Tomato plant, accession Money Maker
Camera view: tilt-top (135 deg); turntable rotation: 180 degrees
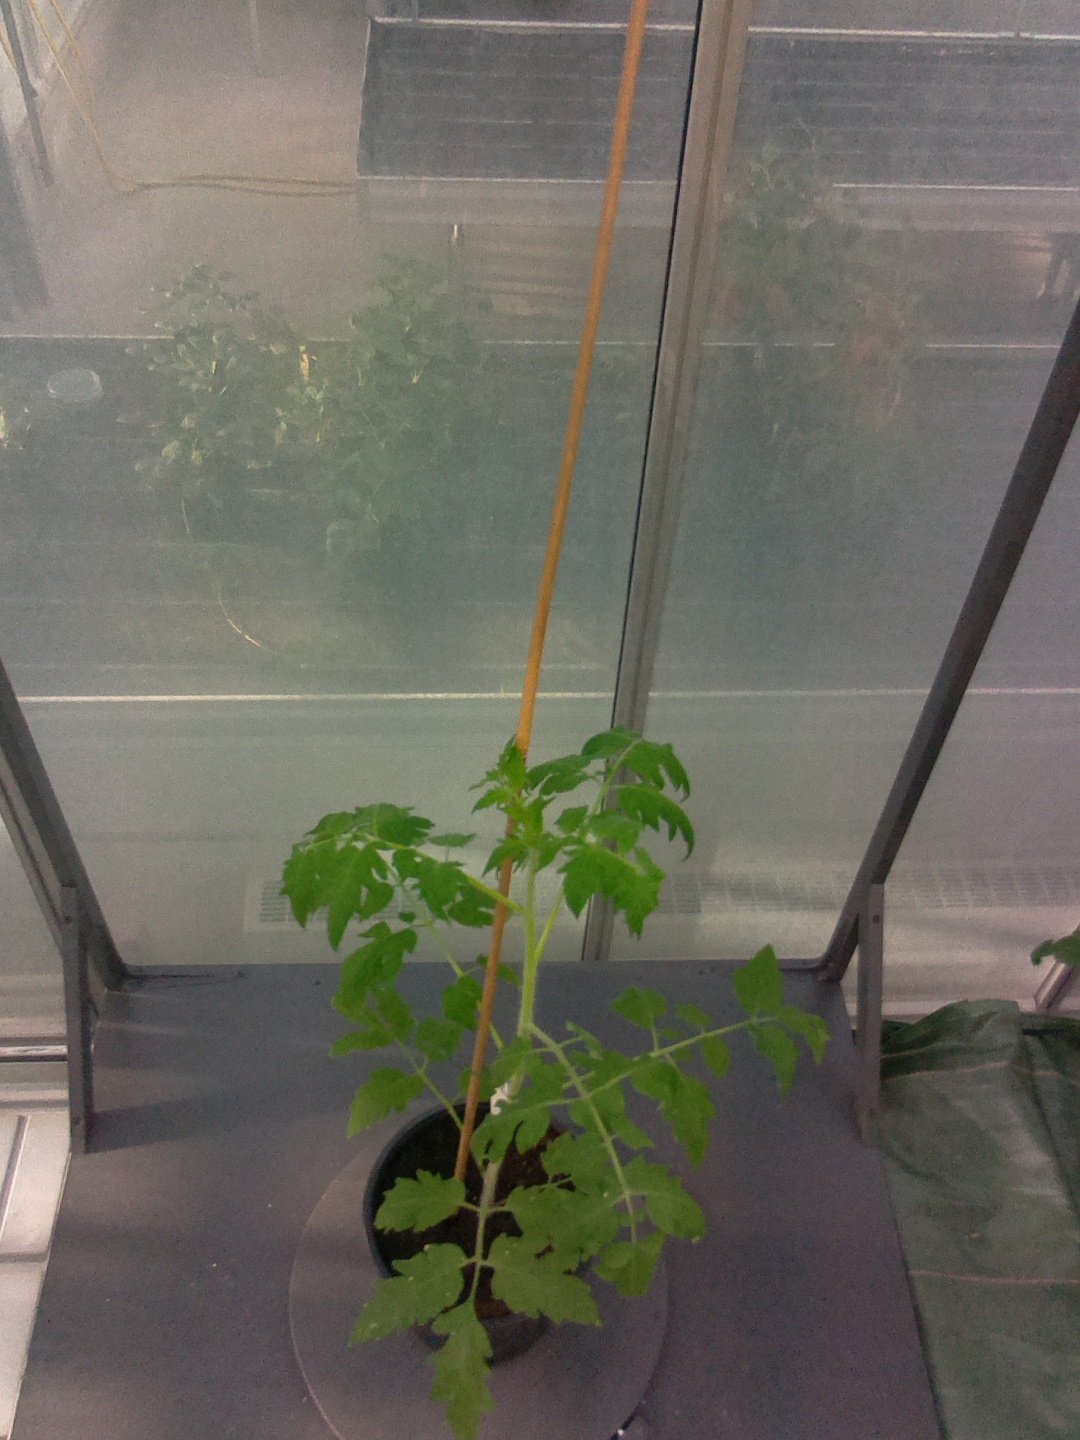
BBCH growth stage 14: 8 of true leaves visible